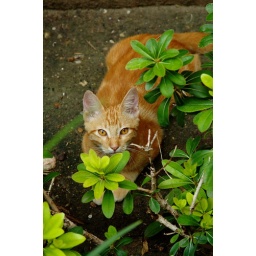
The ed building kitty hanging out in the bushes